Bolin (The Legend of Korra)

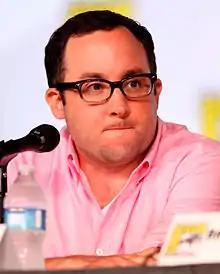
P.J. Byrne voices Bolin.

According to Bryan Konietzko, Bolin's character was inspired by the original concept of Toph Beifong, who was going to be a male character Konietzko described as "kind of a big, not sharpest tool in the shed." When Toph's character was decided to be a smaller girl, the creators still had many ideas for the male earthbender, which they implemented into Bolin.